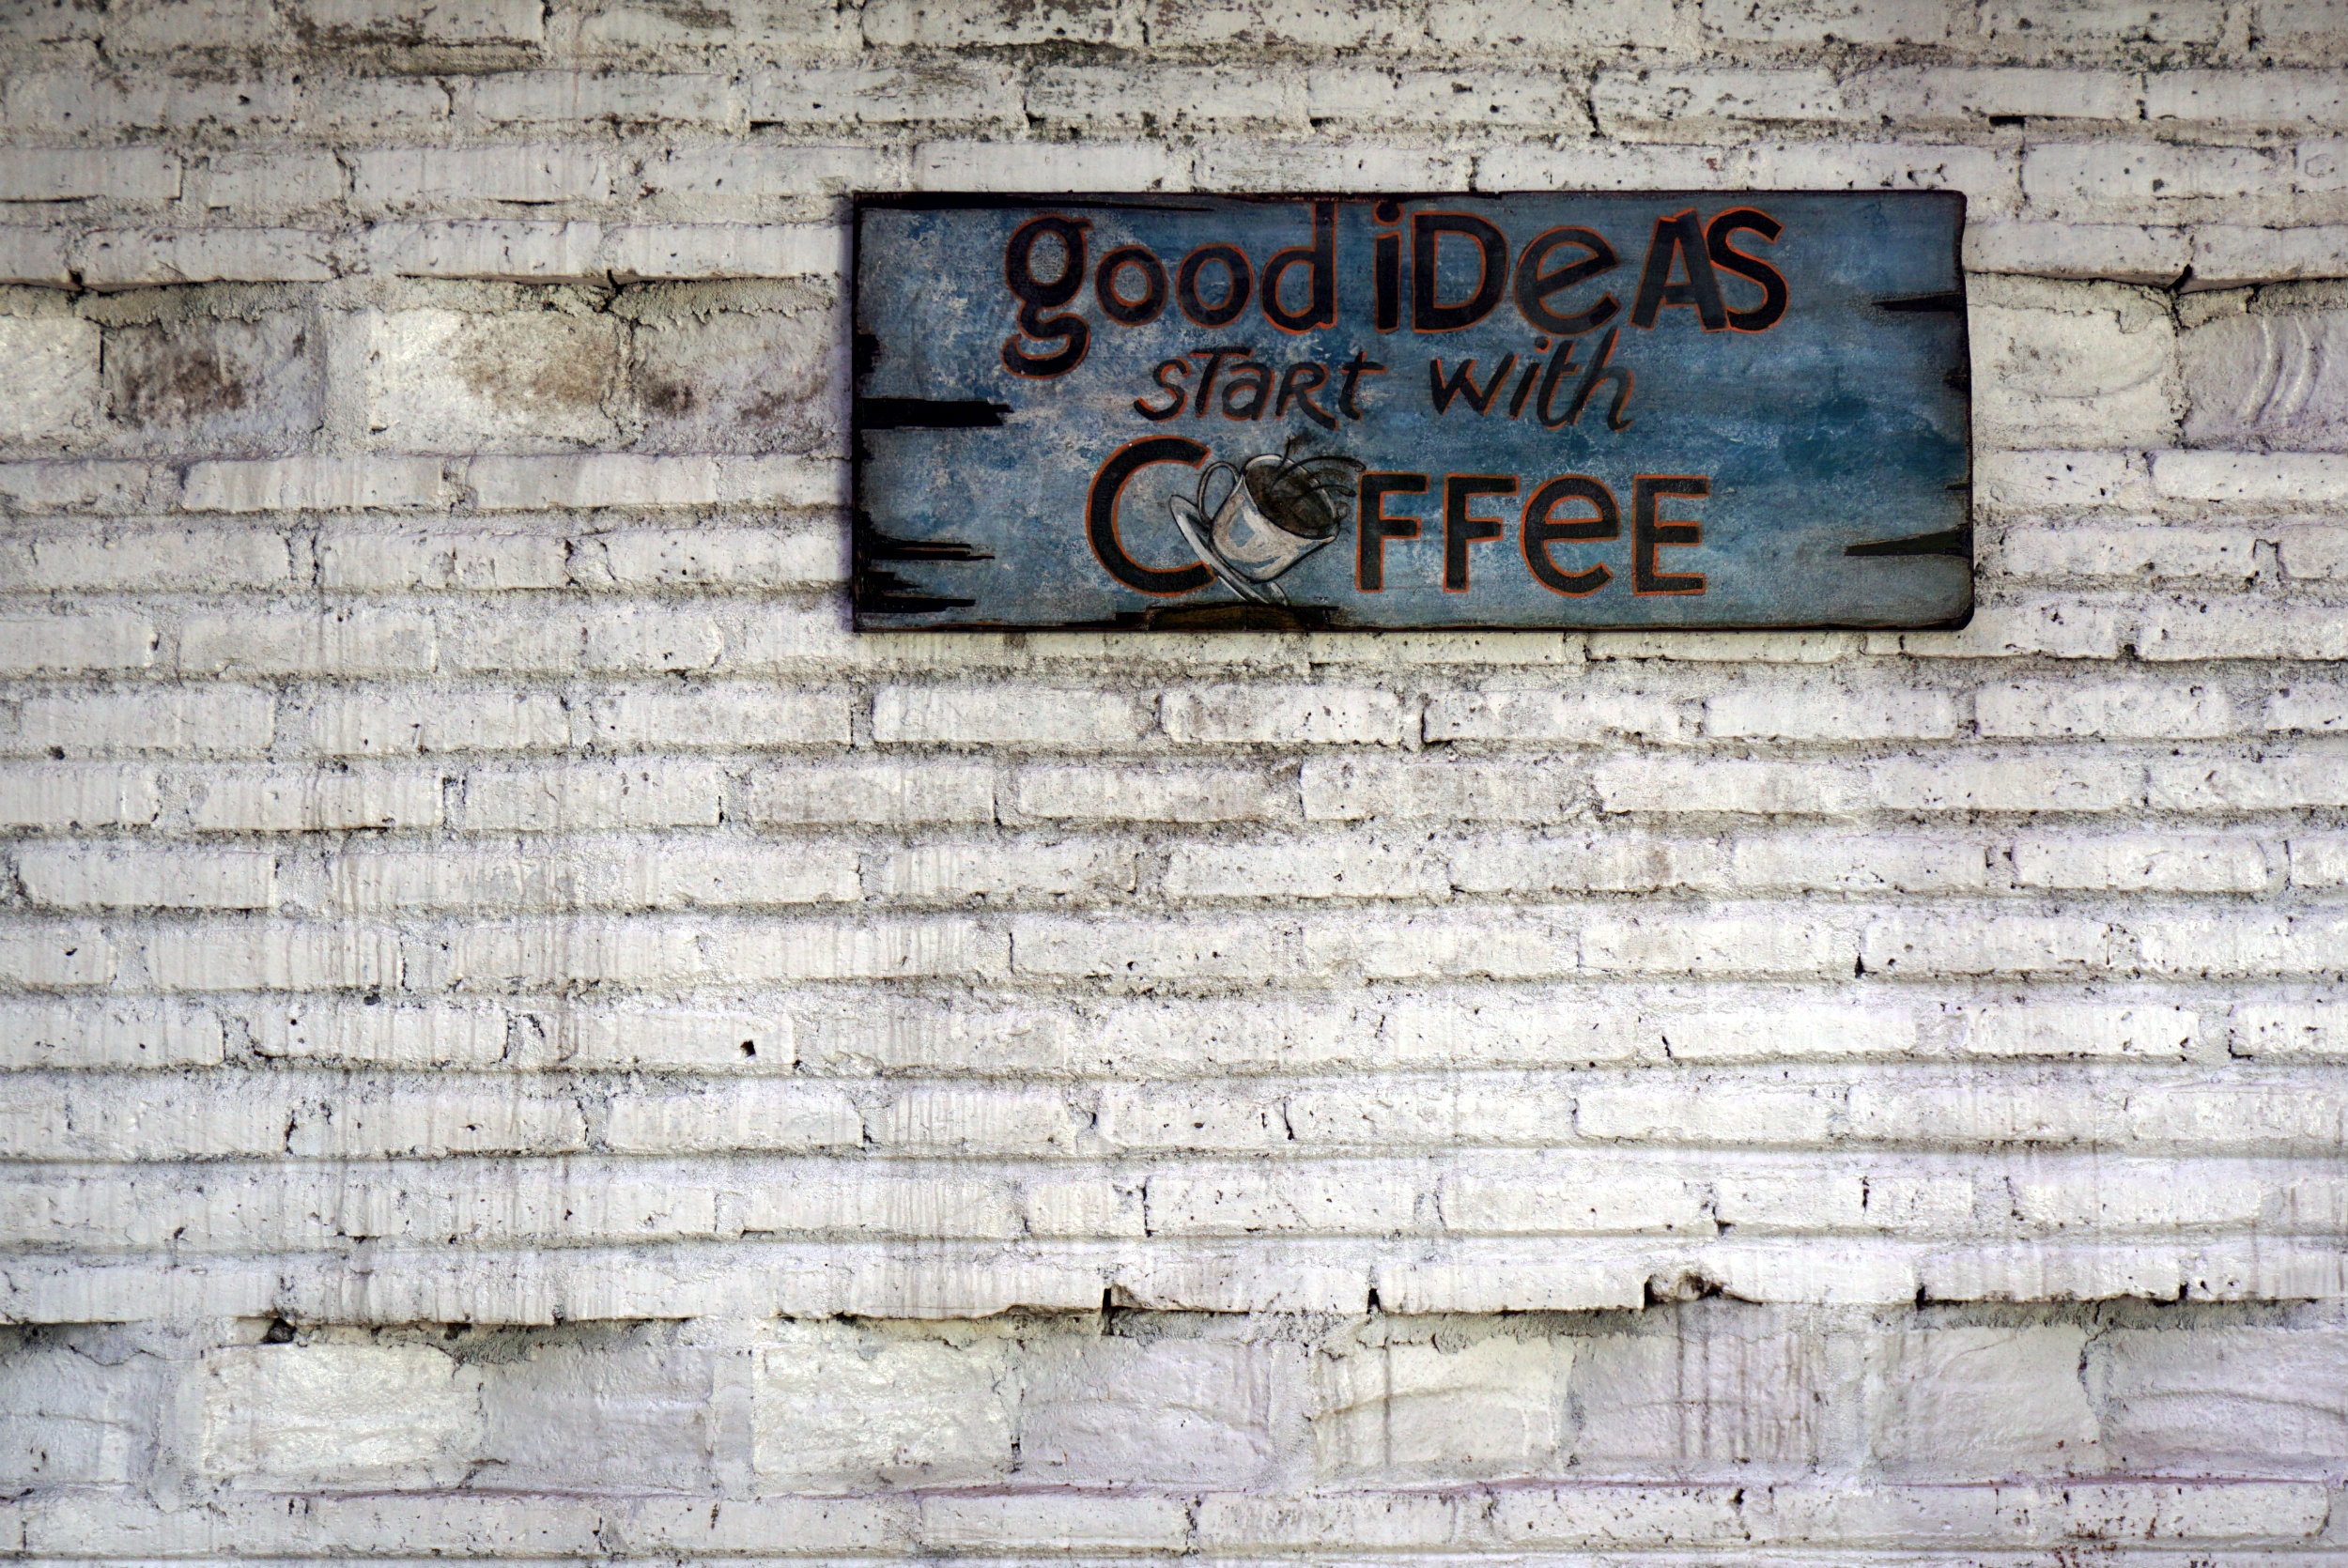
coffee, number, wall, brick, brick wall, art, coffee wall